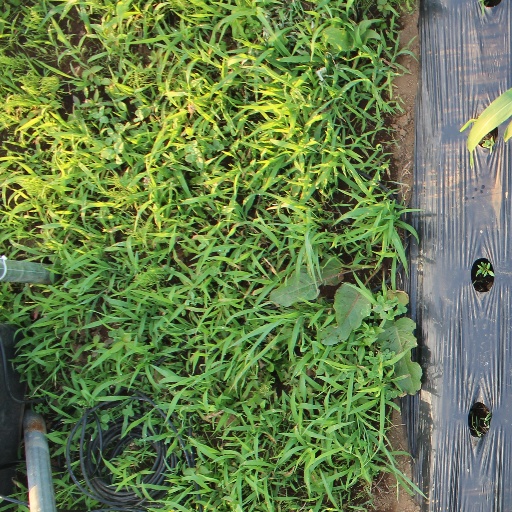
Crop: sorghum